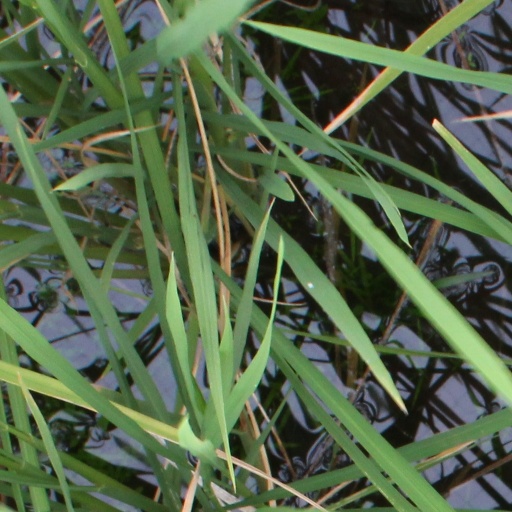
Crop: rice